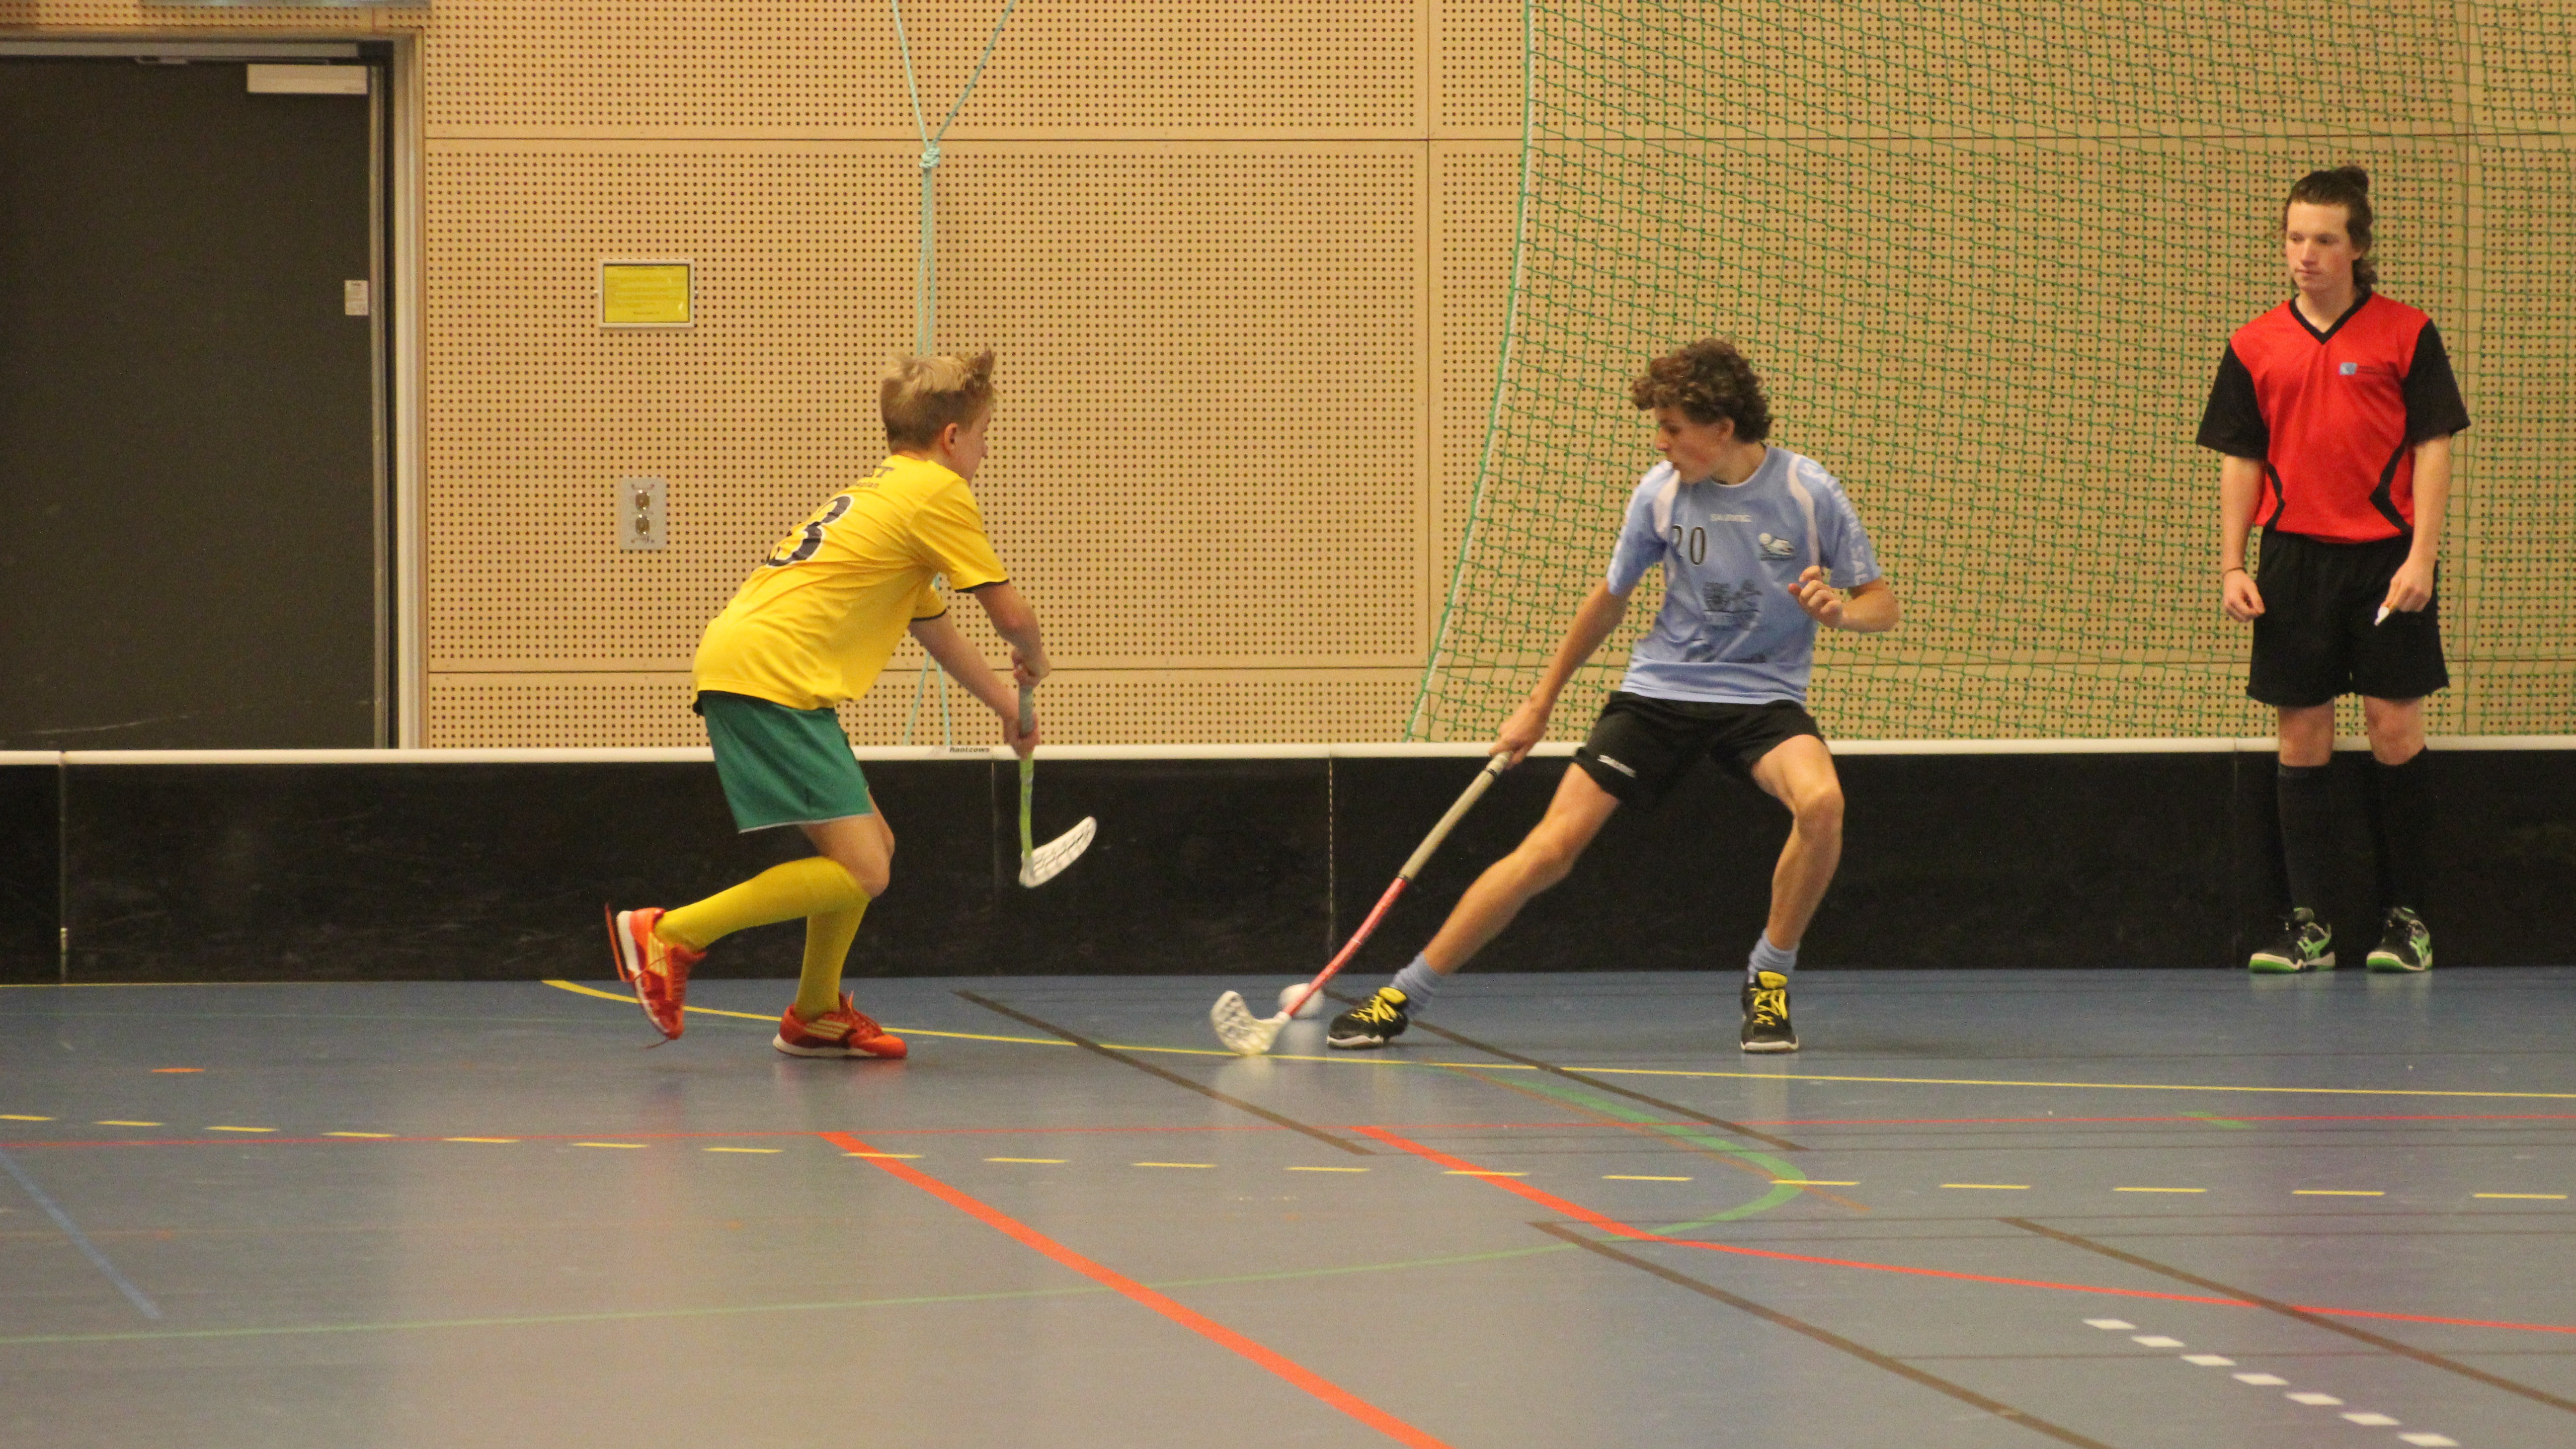
soccer, club, movement, competition, indoors, sports, ball, match, judge, duel, clubs, ball game, team sport, floorball